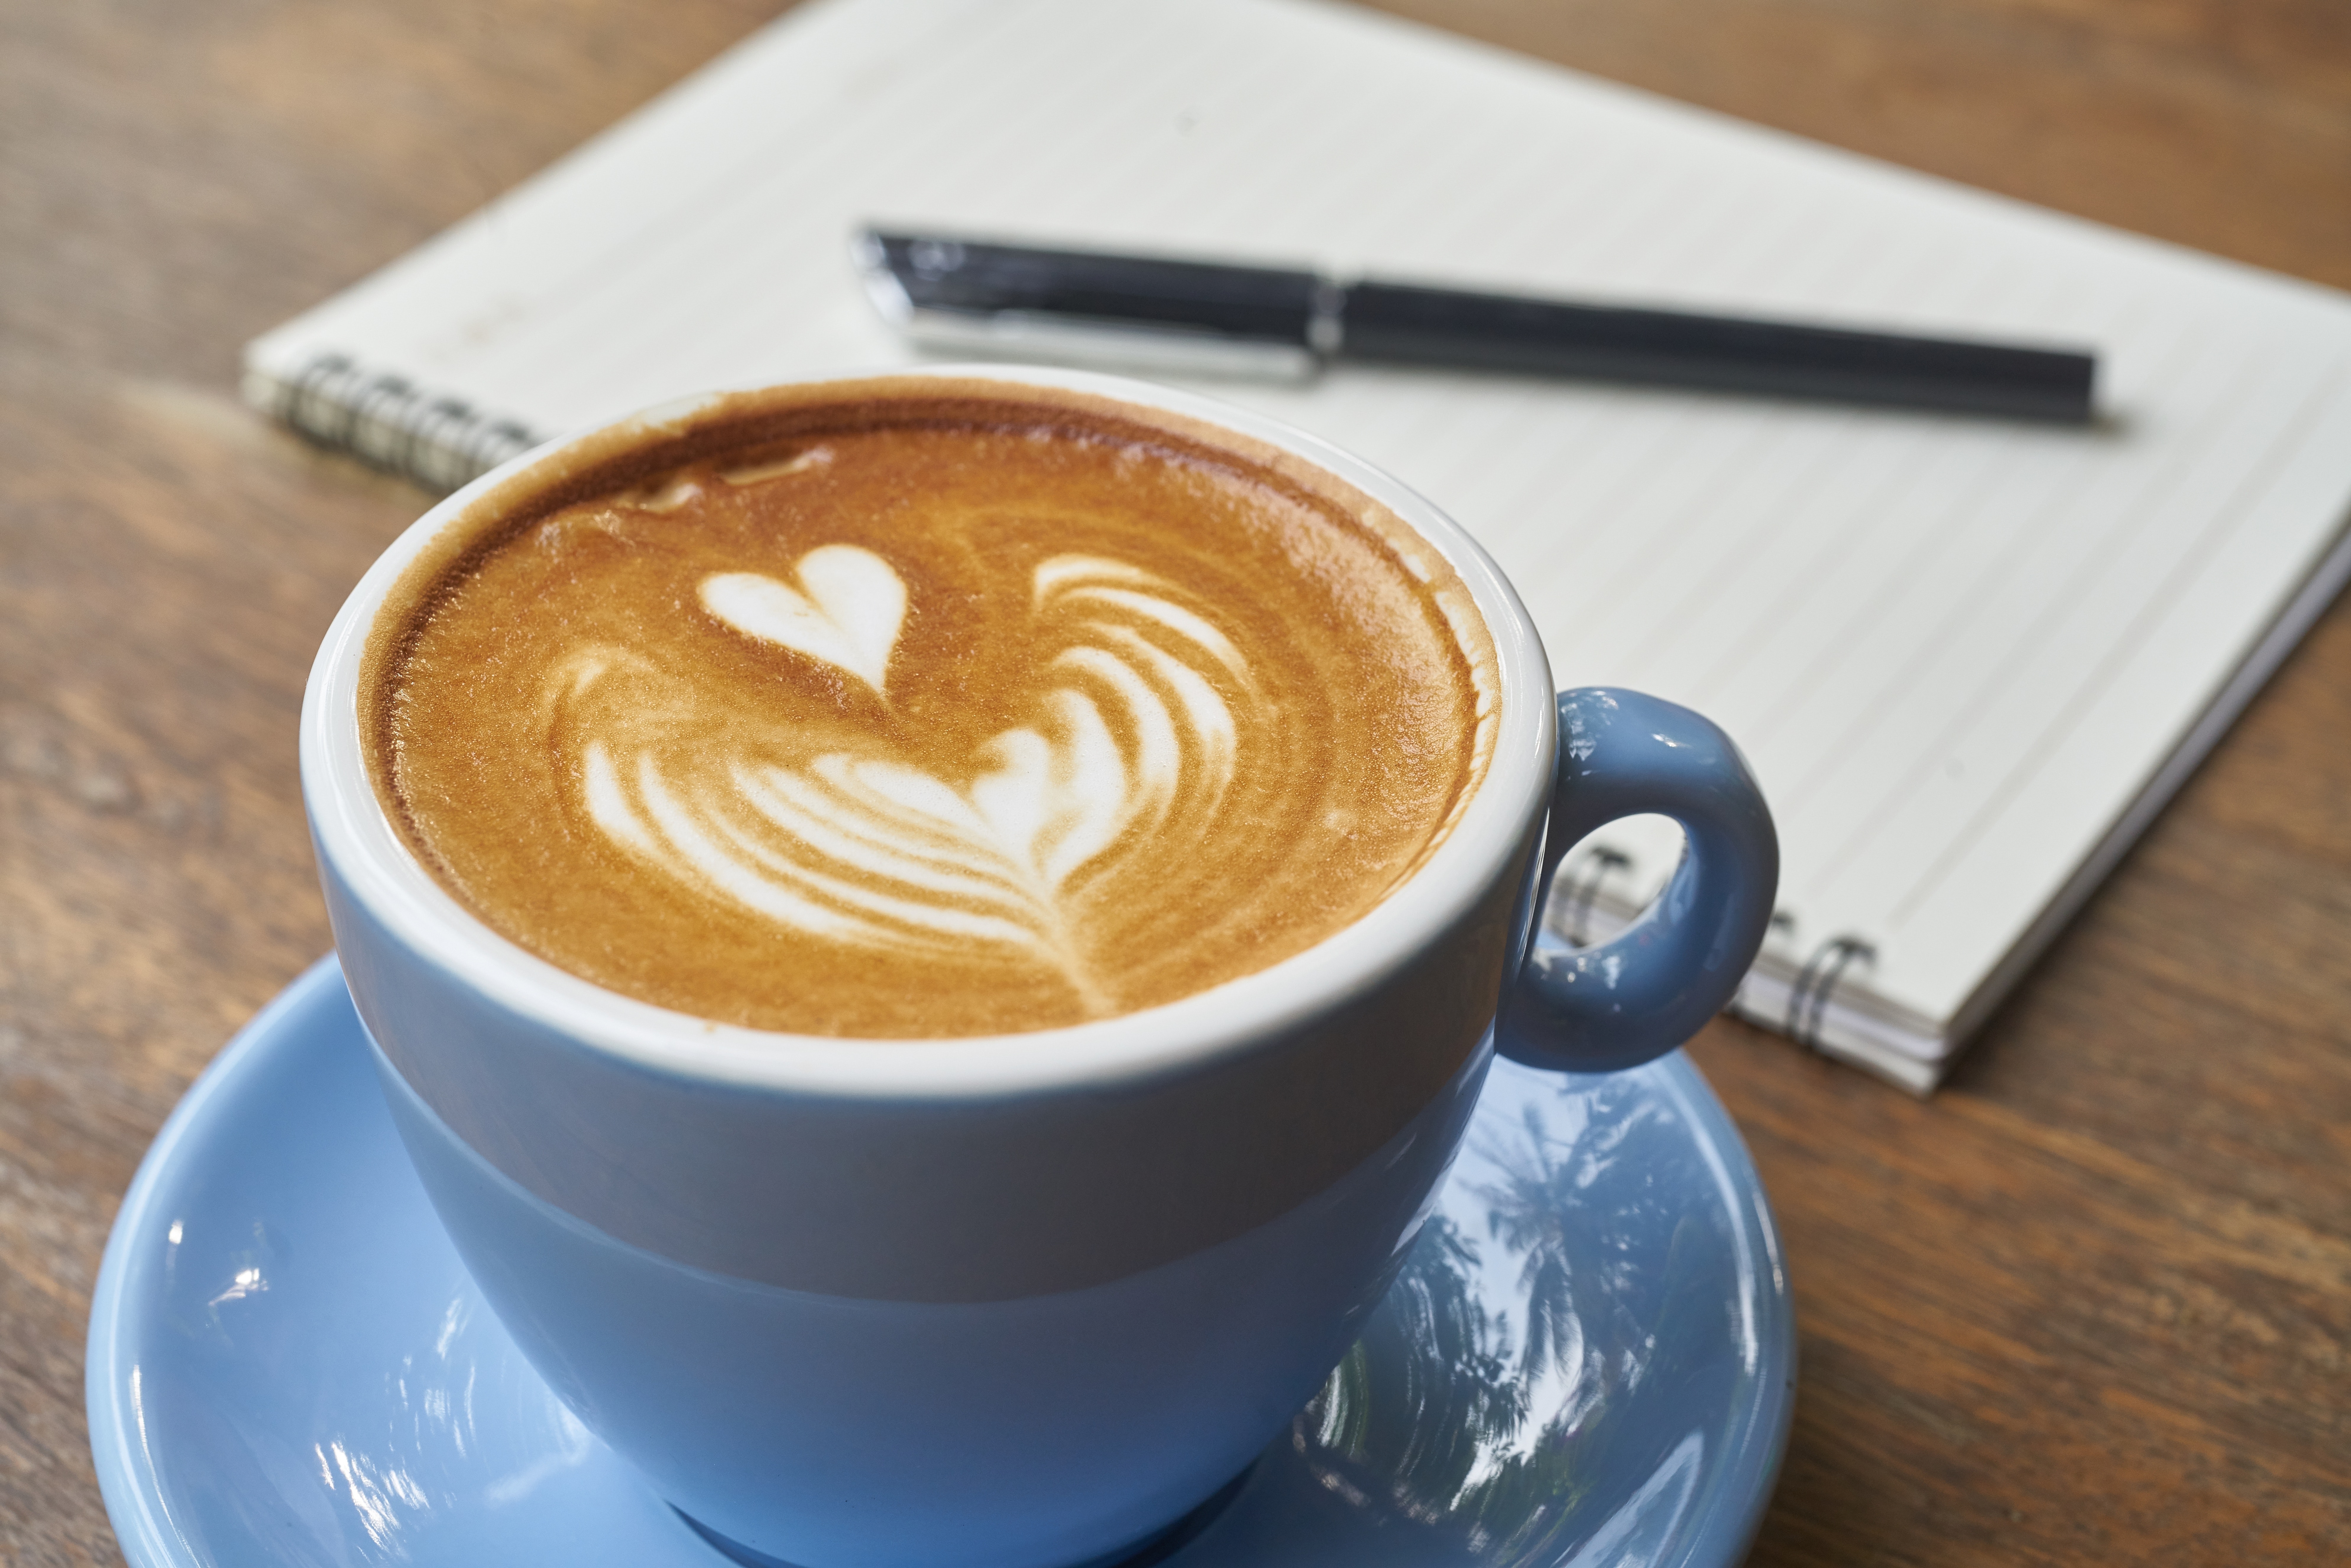
caff macchiato, flat white, cup, latte, cafe au lait, cortado, coffee, white coffee, coffee cup, espresso, ristretto, coffee milk, cappuccino, wiener melange, drink, caffeine, cuban espresso, Single origin coffee, food, cafe, ipoh white coffee, Espressino, Java coffee, mocaccino, cuisine, saucer, dish, ingredient, drinkware, instant coffee, tableware, salep, sweetness, caff americano, serveware, non alcoholic beverage, coffeehouse